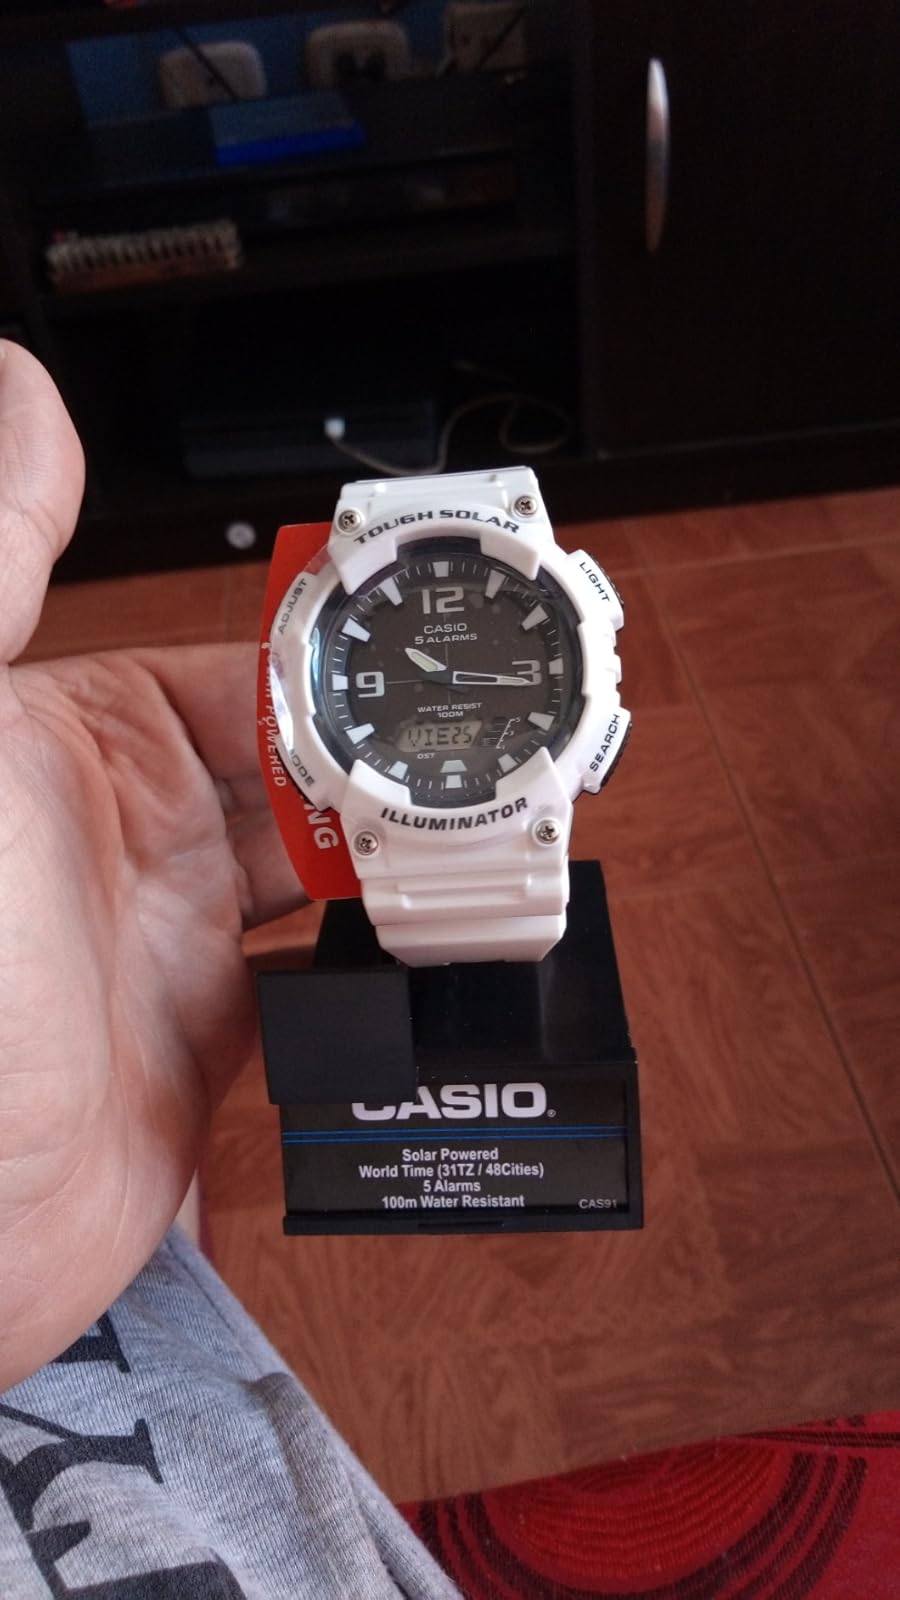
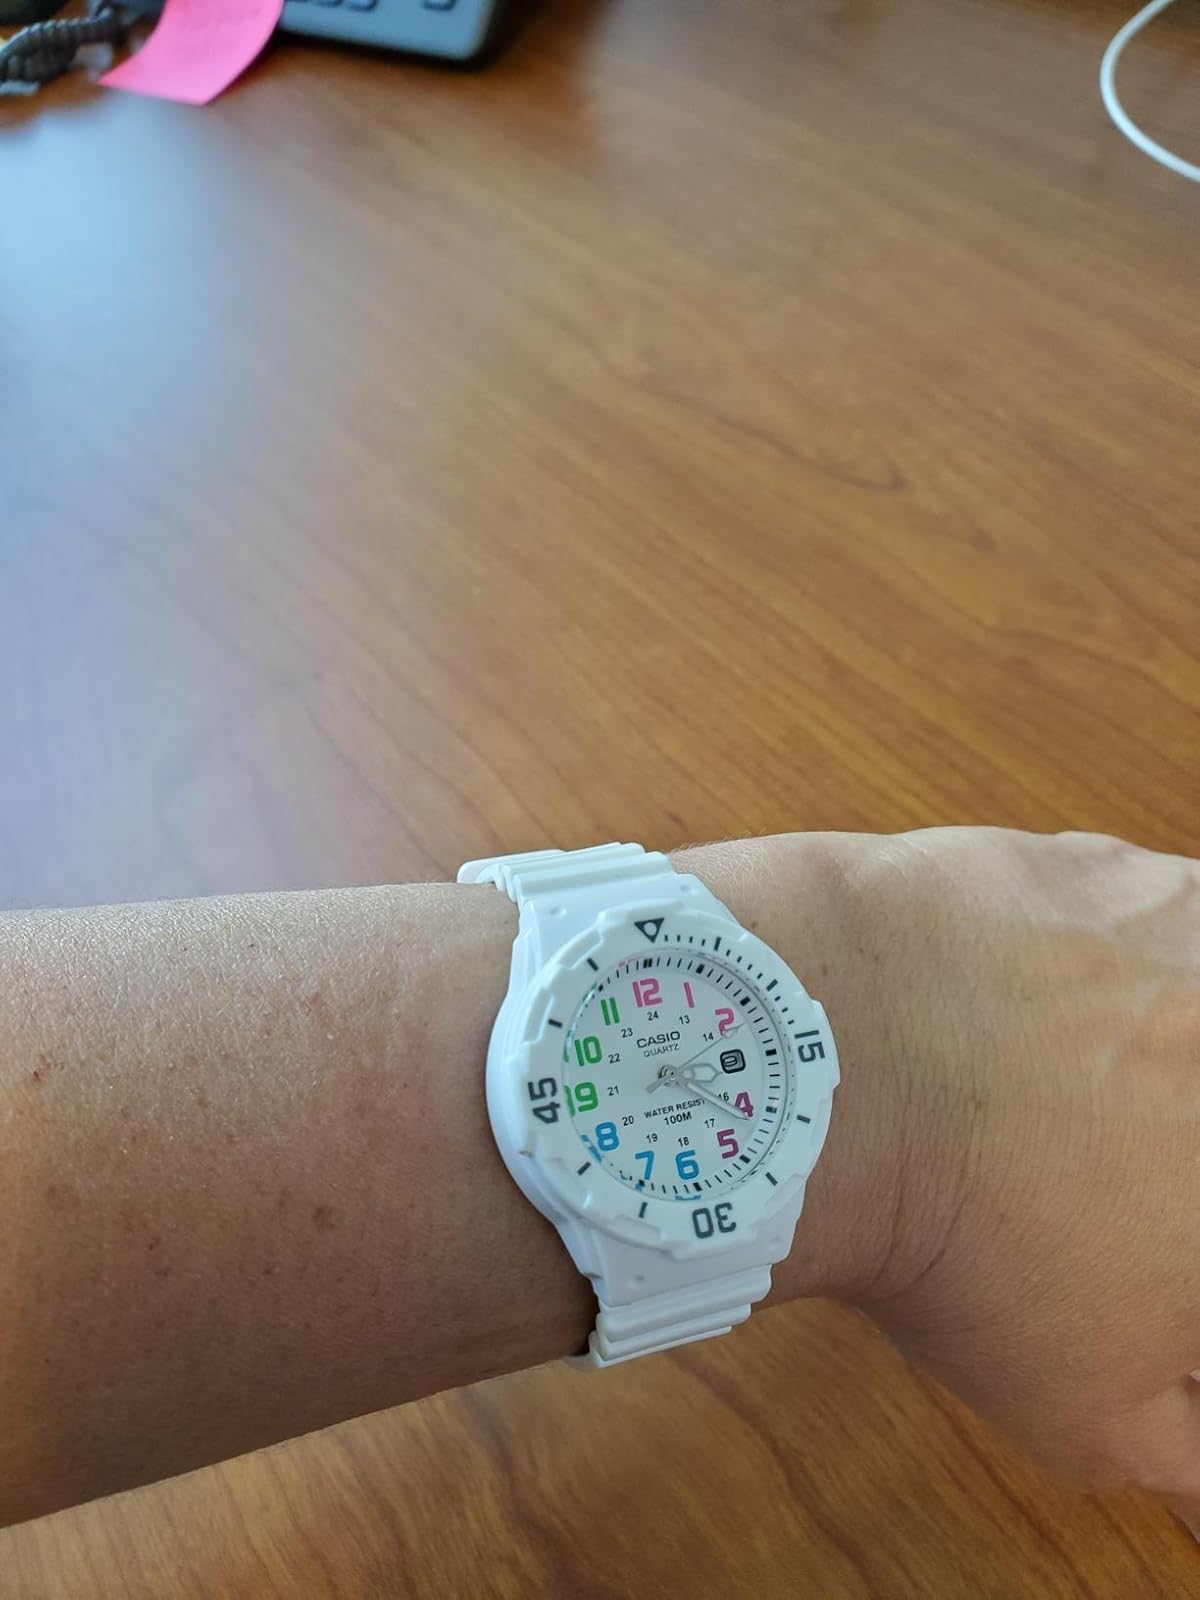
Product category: accessories_watch
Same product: no